Manaus

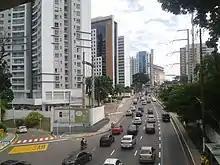
Mario Ypiranga Avenue

The city has been influenced by Catholicism since the time of European colonialism, and the majority of Manauenses are Catholic—there are nevertheless dozens of different Protestant denominations in the city. Judaism, Candomblé, Islam, and spiritualism, among others, are also practised. There is a community of Amazonian Jews in Manaus. The city's Catedral Metropolitana Nossa Senhora da Conceição is the seat of the Roman Catholic Archdiocese of Manaus.